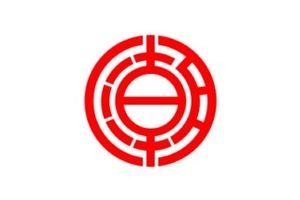
Yashio est une ville située dans la préfecture de Saitama, au Japon.